Claudia Pascual

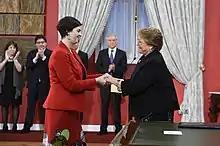
Claudia Pascual being appointed Minister of Women and Gender Equality, by President Michelle Bachelet, on 3 June 2016

On June 3, 2016, Pascual was appointed by President Michelle Bachelet as the first Minister of Women and Gender Equality, ministerial portfolio created by law 20820, of March 20, 2015, and which became operational on June 1, 2016.